Here Today (film)

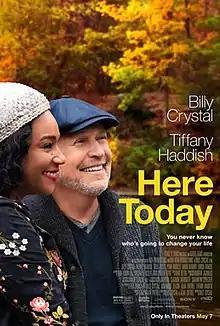
Theatrical release poster

Here Today is a 2021 American comedy-drama film directed and produced by Billy Crystal, from a screenplay that he wrote with Alan Zweibel. It stars Crystal, Tiffany Haddish, Penn Badgley, Laura Benanti, and Louisa Krause. The film was released on May 7, 2021, by Stage 6 Films.